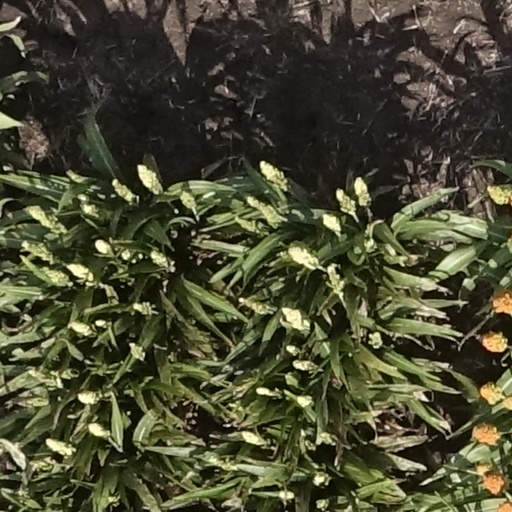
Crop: sorghum